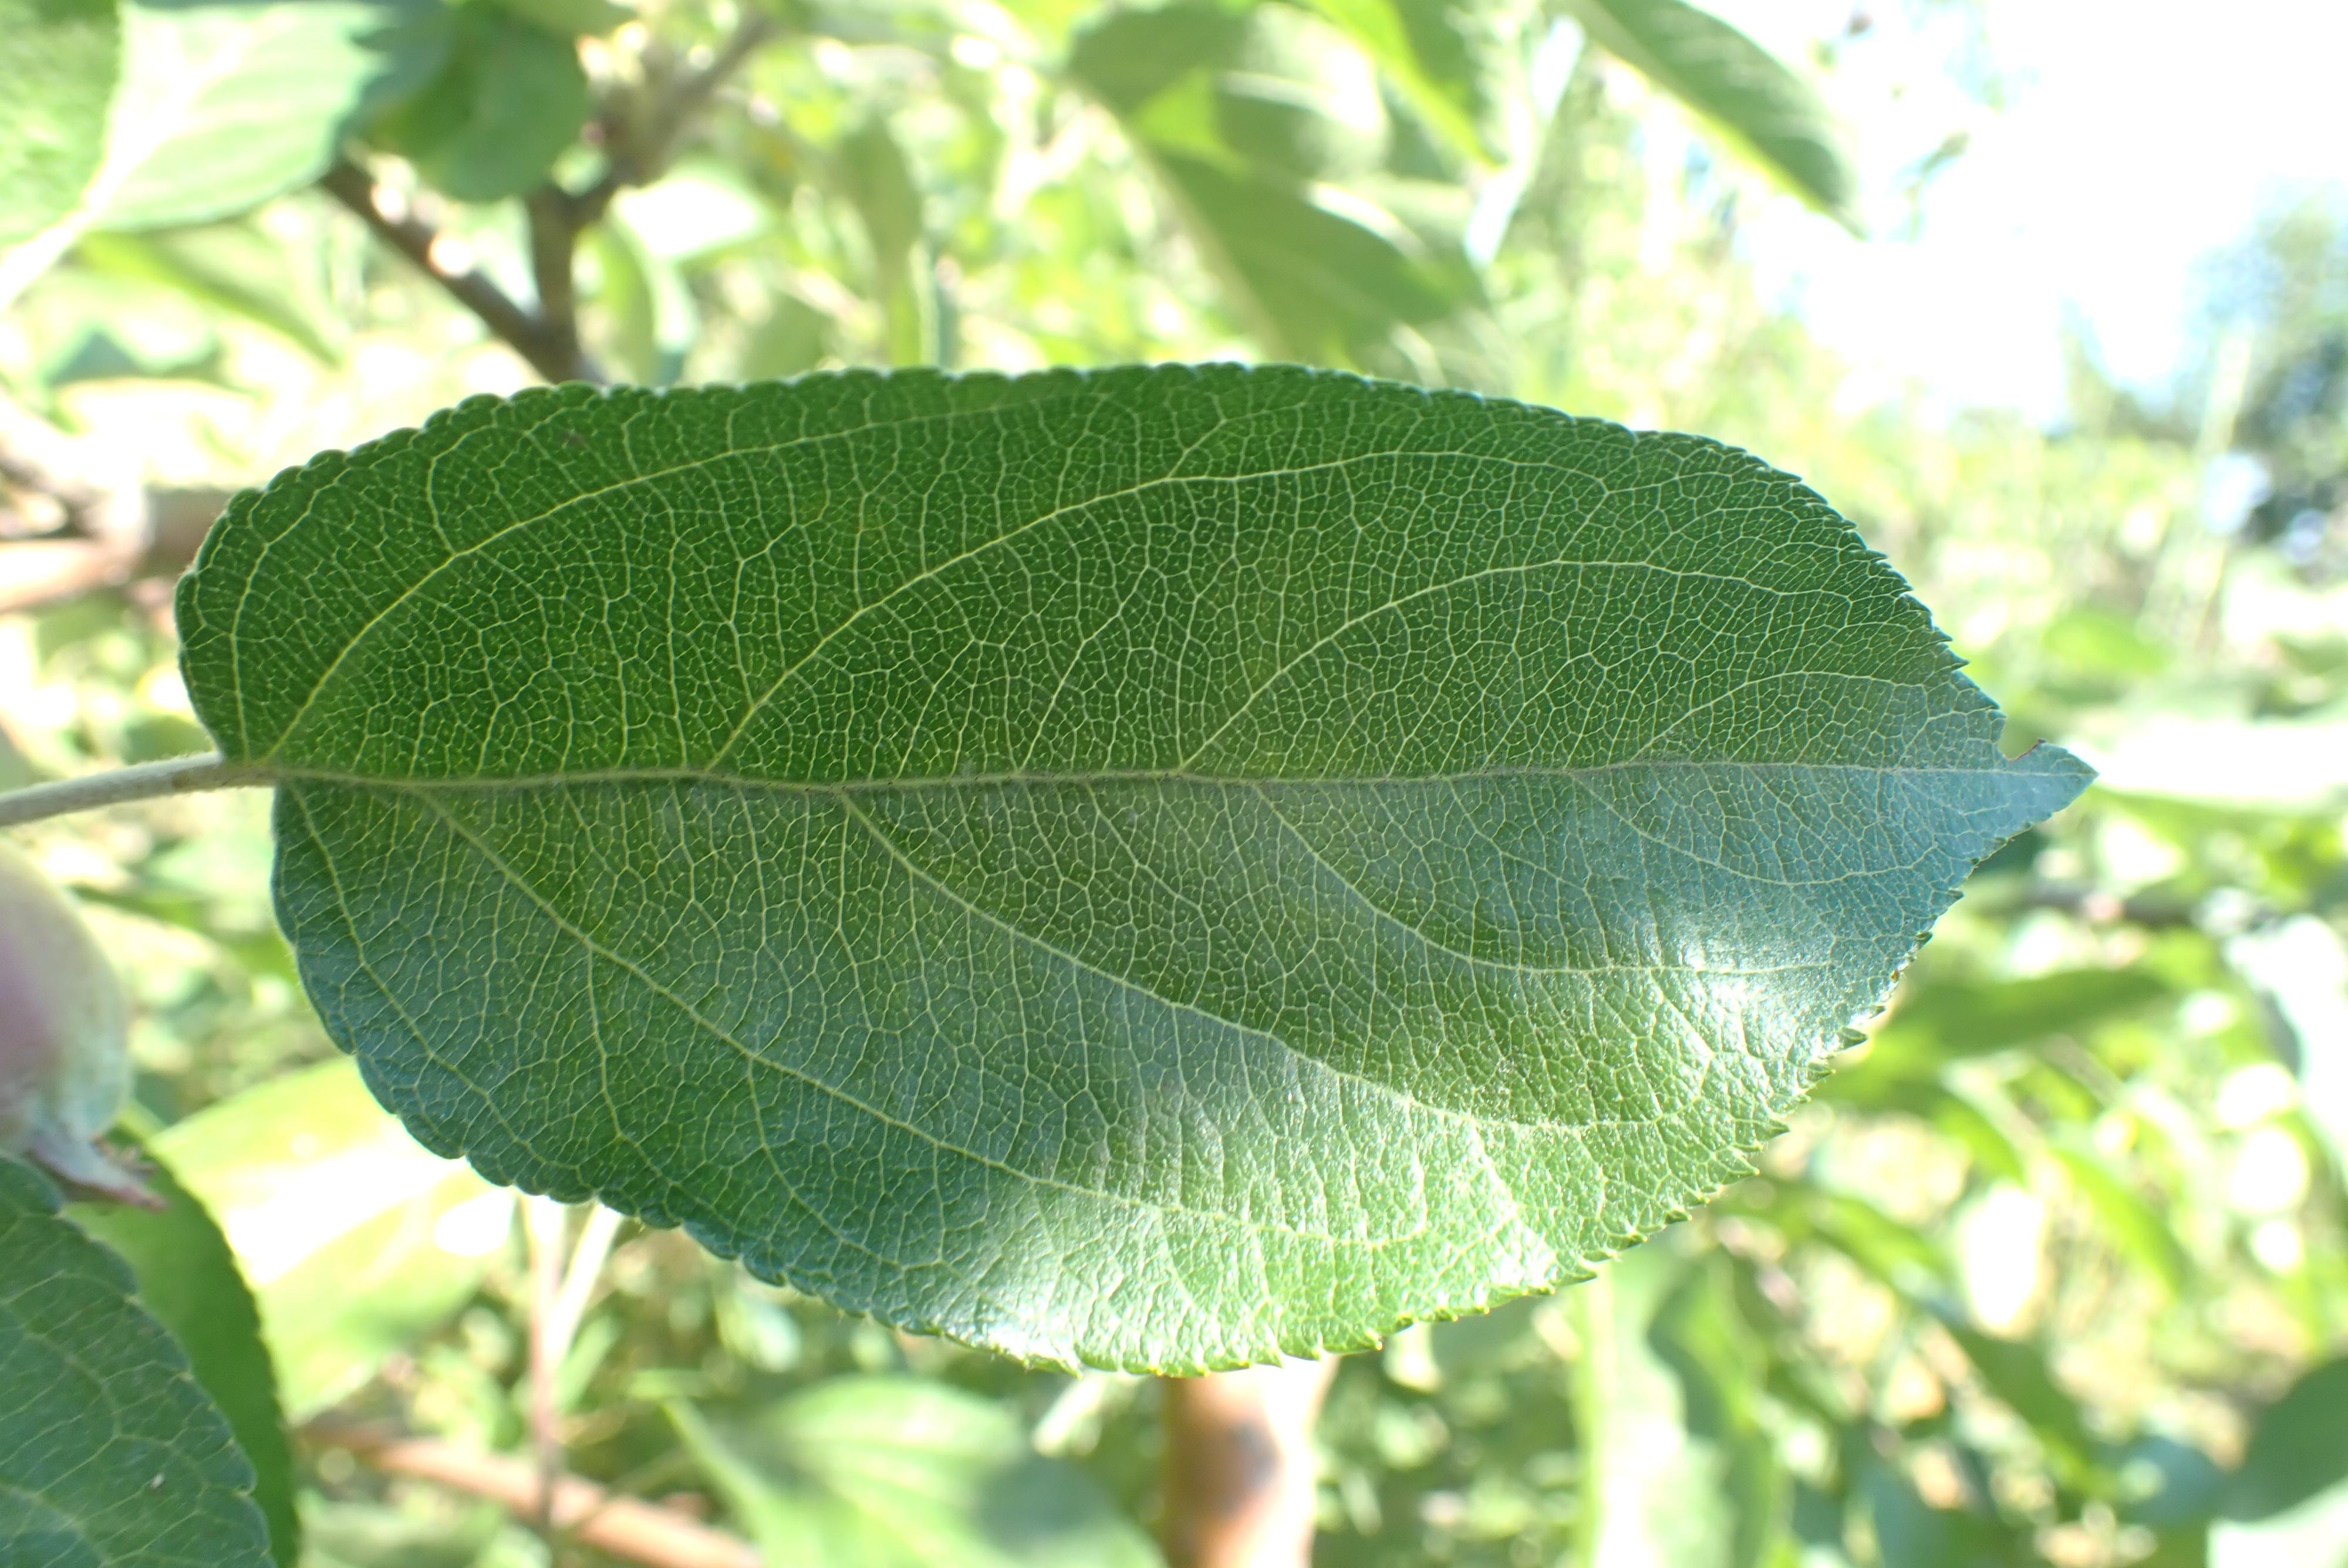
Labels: healthy